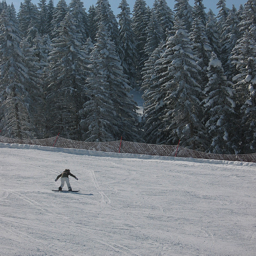
A skier is skiing alone down the ski run.
A person on a surf board in the middle of snow.
A person riding a snowboard down a snowy slope.
a person is snowboarding down a snowy hill
The skier is going down the hill at a rapid pace.